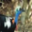
Label: bird